Battle of Five Forks

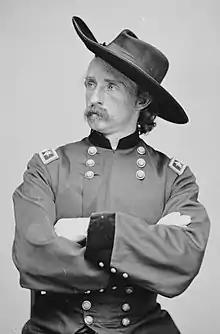
Brigadier General (Brevet Major General) George Armstrong Custer

At dawn on April 1, 1865, Custer reported to Sheridan that his scouts had found that the Confederates had withdrawn from their positions in front of the line confronting the final Union defensive line set up on the evening of March 31 about north of Dinwiddie Court House. After Pickett's withdrawal, Sheridan planned to attack the Confederates at Five Forks as soon as possible. Sheridan ordered Merritt to pursue Pickett's force with Custer's and Devin's divisions. Colonel (Brevet Brigadier General) William Wells's brigade of Custer's division was recalled from guarding the wagon train.